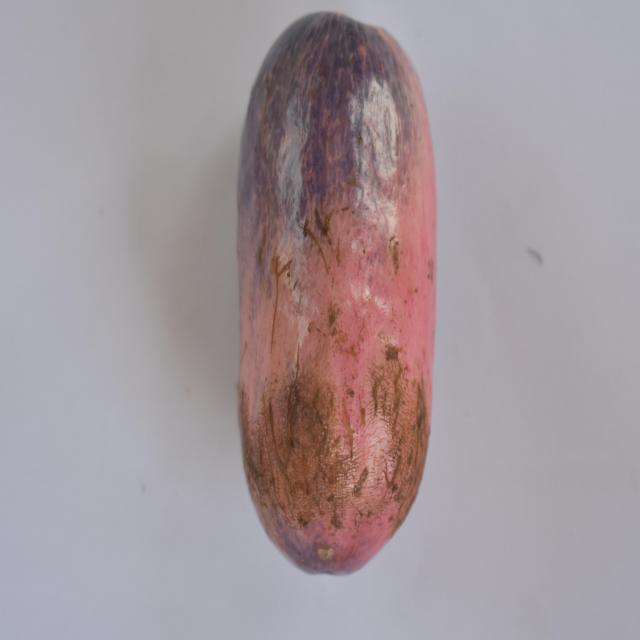
Plum grade: unripe